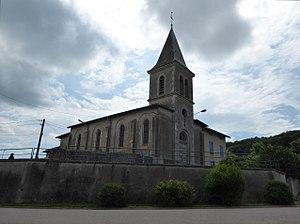
Église de Bratte en Meurthe-et-Moselle (France).
Bratte est une commune française située dans le département de Meurthe-et-Moselle, en région Grand Est.